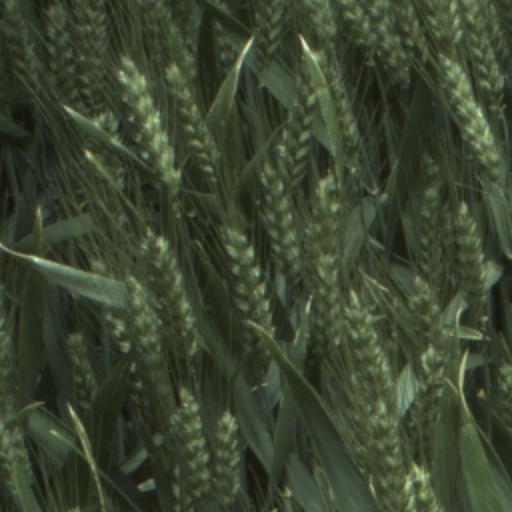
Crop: wheat